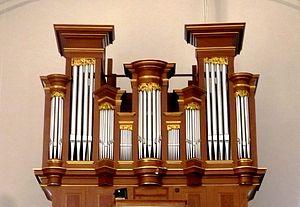
Wilhelm Carl Friedrich Sauer, né le 23 mars 1831, et mort le 9 avril 1916, est un facteur d'orgue allemand. Célèbre constructeur d'orgue de la période romantique, Sauer construisit avec son entreprise W. Sauer Orgelbau, plus de 1 100 orgues au cours de sa vie ; figurent parmi celles-ci les orgues de la Cathédrale Saint-Pierre de Brême, de l'Église Saint-Thomas de Leipzig, et de la Cathédrale de Berlin, considéré comme " son dernier grand chef-d'œuvre ".